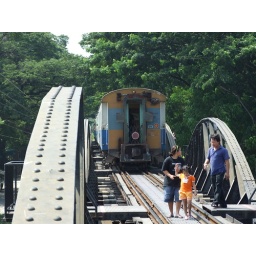
Bangkok, bridge over the river kwai